Barney Gilmore

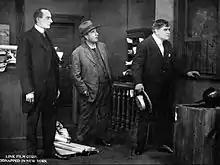

Barney Gilmore was an actor in the United States who appeared on stage and in films including starring roles. He appeared in the stage and screen versions of Howard Hall's "Kidnapped in New York". He had comedic and character actor roles.